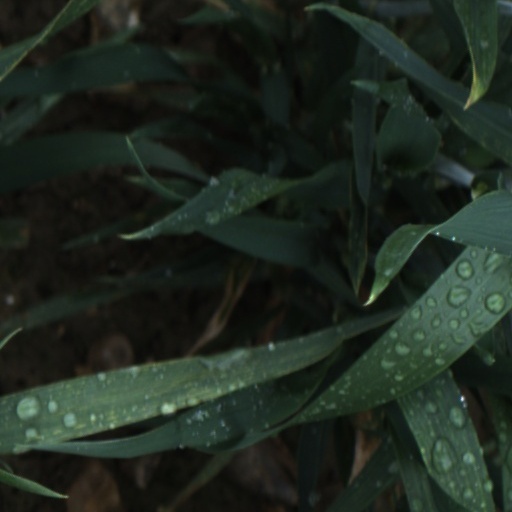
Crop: wheat